Adenylosuccinate lyase deficiency

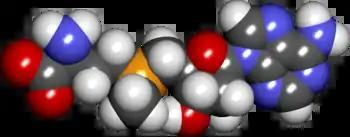
S-adenosylmethionine

In milder forms, epileptic seizures can be treated with anti-convulsants however, many patients with moderate to severe forms experience refractory epilepsy, which is not well controlled with medications. Although none has been proven effective, treatment options include: